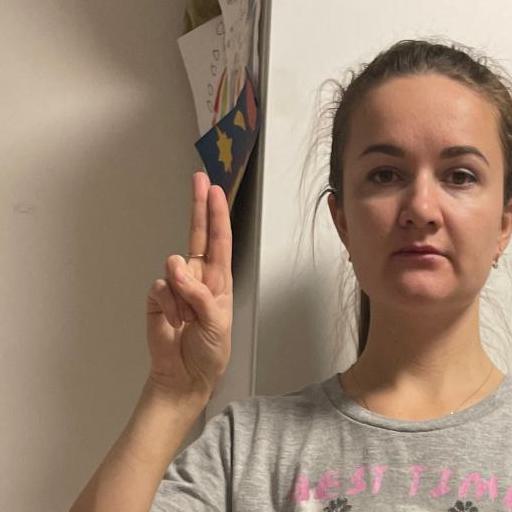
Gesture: two_up